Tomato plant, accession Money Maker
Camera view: horizontal (90 deg, fisheye); turntable rotation: 210 degrees
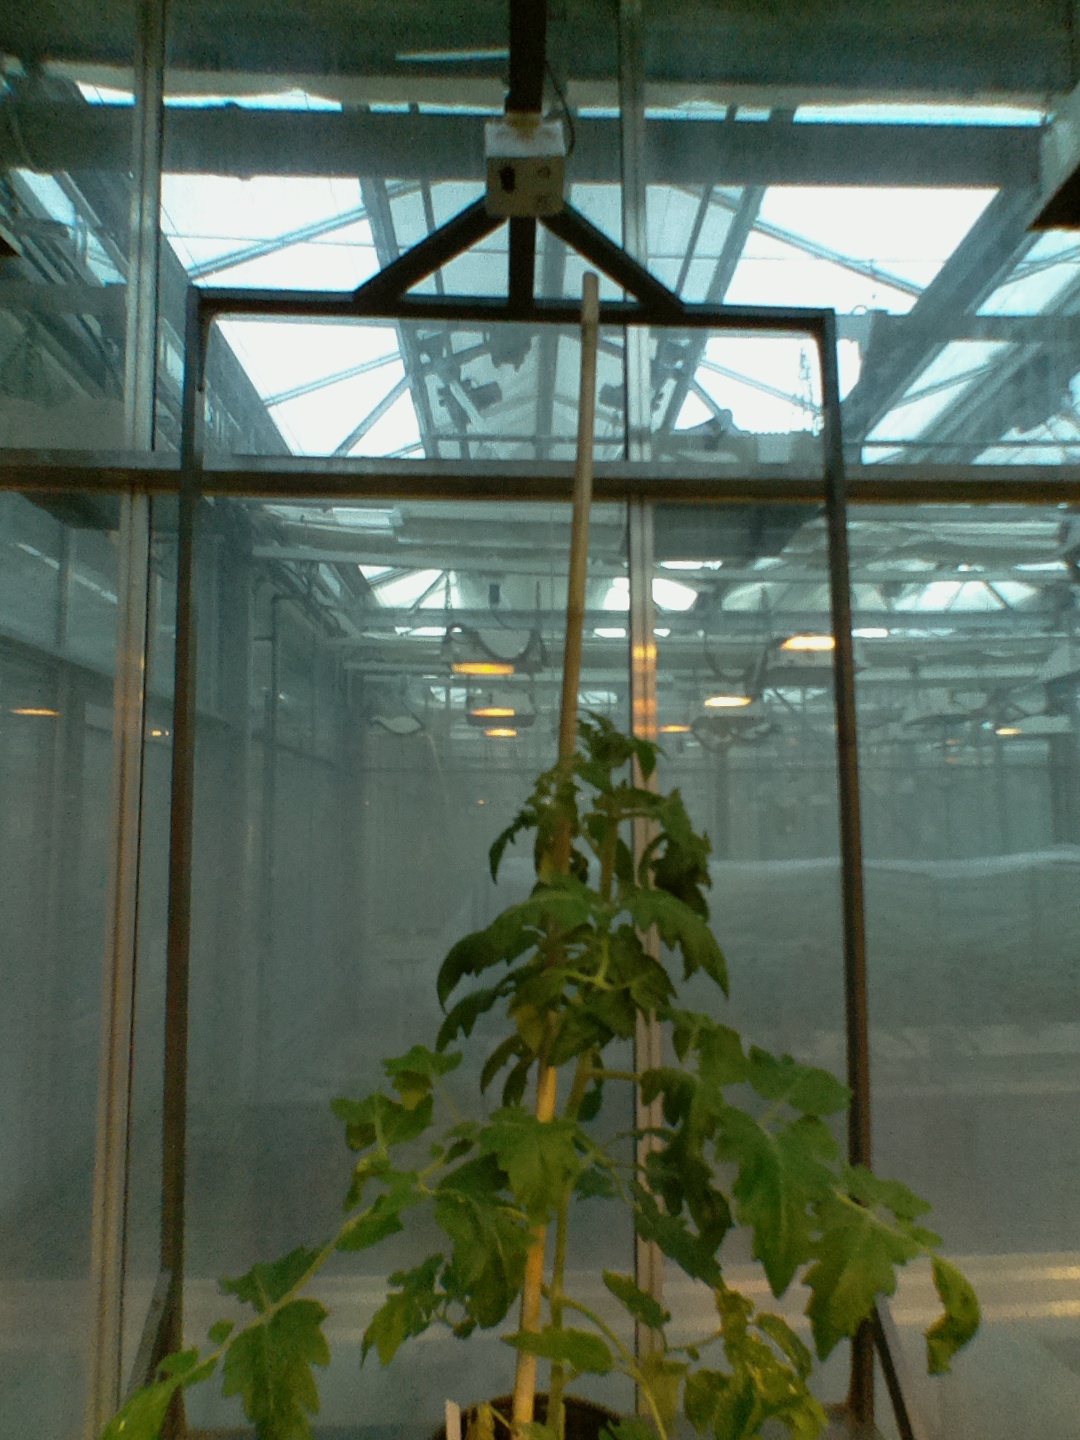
BBCH growth stage 53: 3 inflorescences visible